Tomislav Mrčela

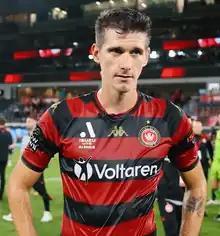
Mrčela with Western Sydney Wanderers in 2022

Tomislav Mrčela (born 1 October 1990) is an Australian professional soccer player who plays as a defender for Perth Glory.